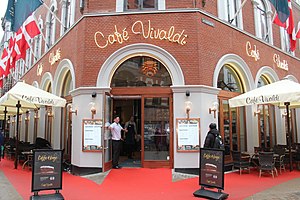
Café Vivaldi
Café Vivaldi i Odense.
Café Vivaldi, Vestergade, Odense
Café Vivaldi er en dansk kæde af caféer, der blev etableret i 1999 i Slagelse. Ejeren bag Café Vivaldi konceptet overtog en blomsterbutik med navnet ”Vivaldi Blomster” og ombyggede den i stil med de små hyggelige caféer i Paris. Caféen i Slagelse blev solgt fra 3 år senere, men drives fortsat under navnet Café Vivaldi, men den er ikke en del af kæden eller konceptet. Der er i dag 17 caféer, men 3 nye er på vej i slutningen af 2019. De drives alle under samme koncept og bærer navnet, og det registrerede varemærke Café Vivaldi.